Konchem Touch Lo Unte Chepta

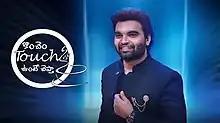

Konchem Touchlo Unte Chepta (KTUC) is an Indian Telugu-language Television Talk show hosted by Pradeep Machiraju. The first episode of the first season of the show was aired on 27 September 2014.